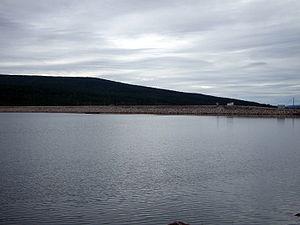
Le secteur de l'hydroélectricité en Suède occupe une place majeure : en moyenne, 45 % de la production électrique est d'origine hydraulique.
Harsprånget est une centrale hydroélectrique situé à dans la commune de Jokkmokk en Suède. Elle est située sur le cours du fleuve Luleälven, là où se situait précédemment les chutes de Harsprångsfallen. Avec une puissance de 977 MW, c'est la plus puissante centrale électrique suédoise, et sa production annuelle de 2 131 GWh équivaut à 1,5% de la production électrique suédoise.